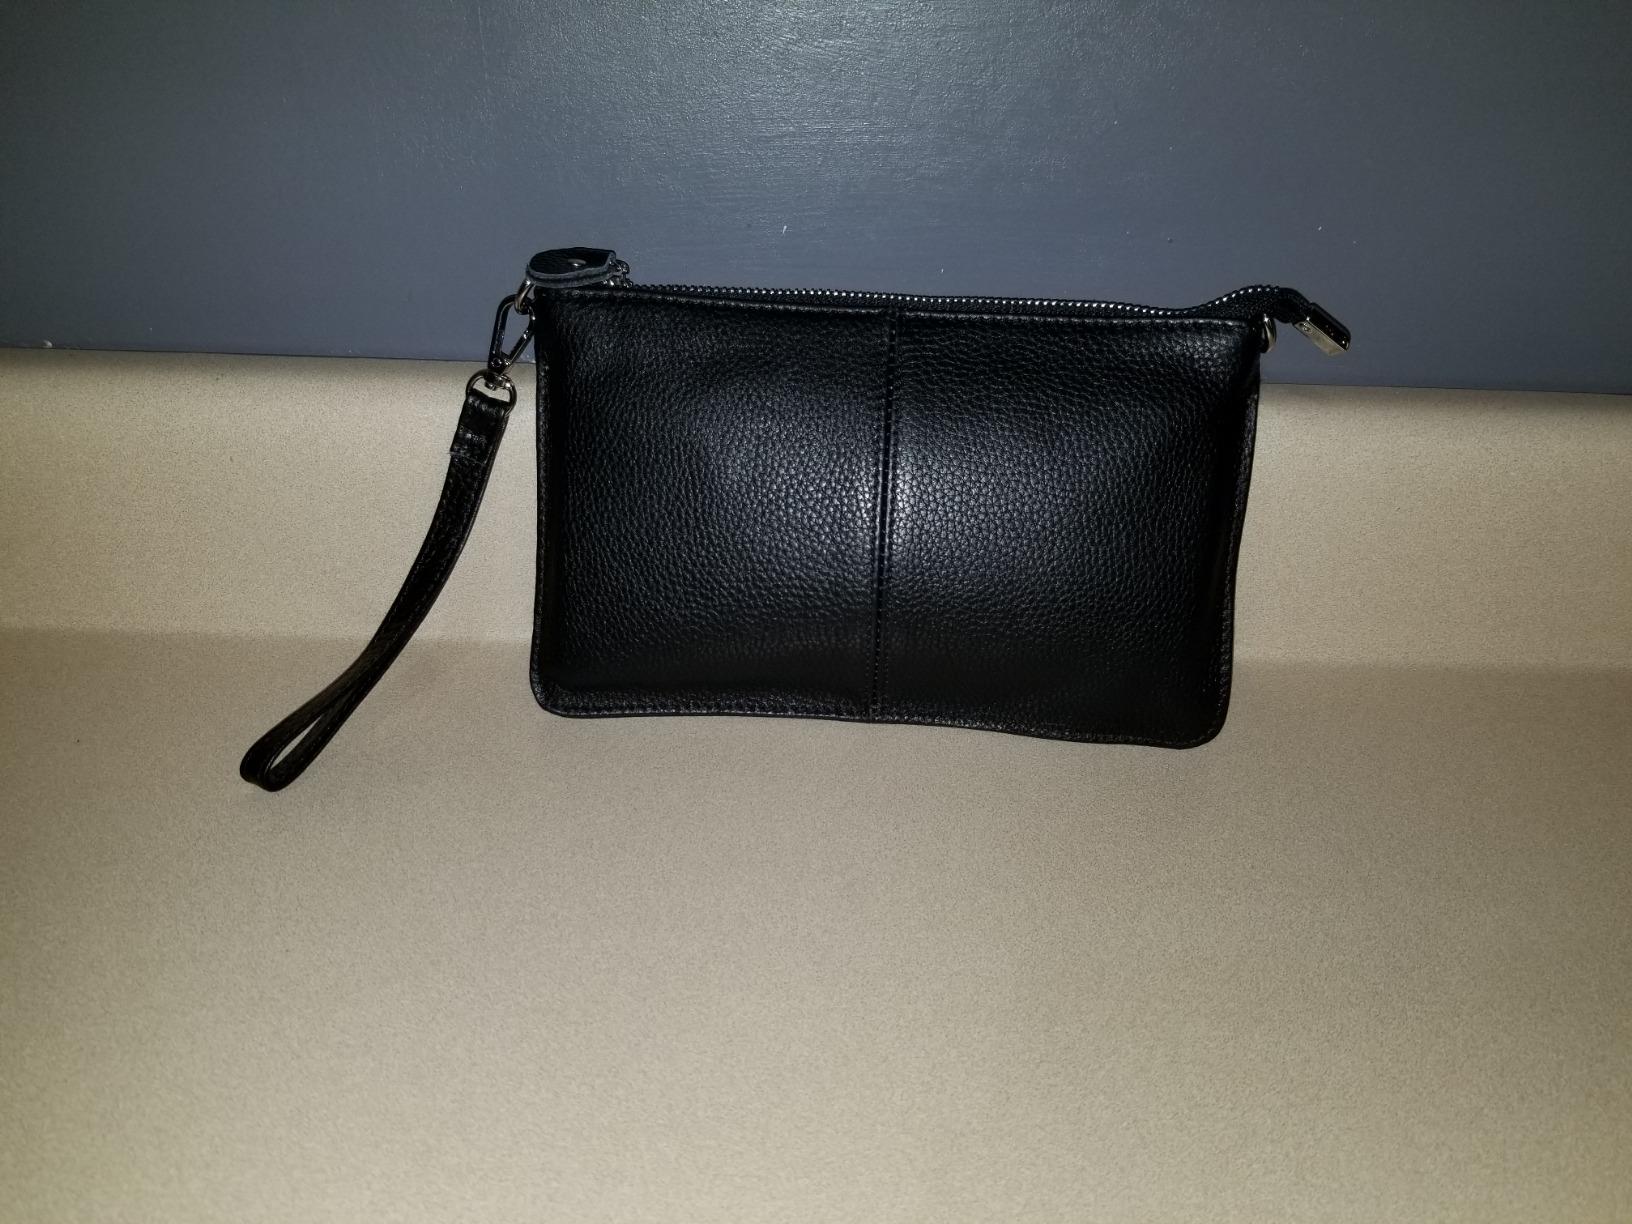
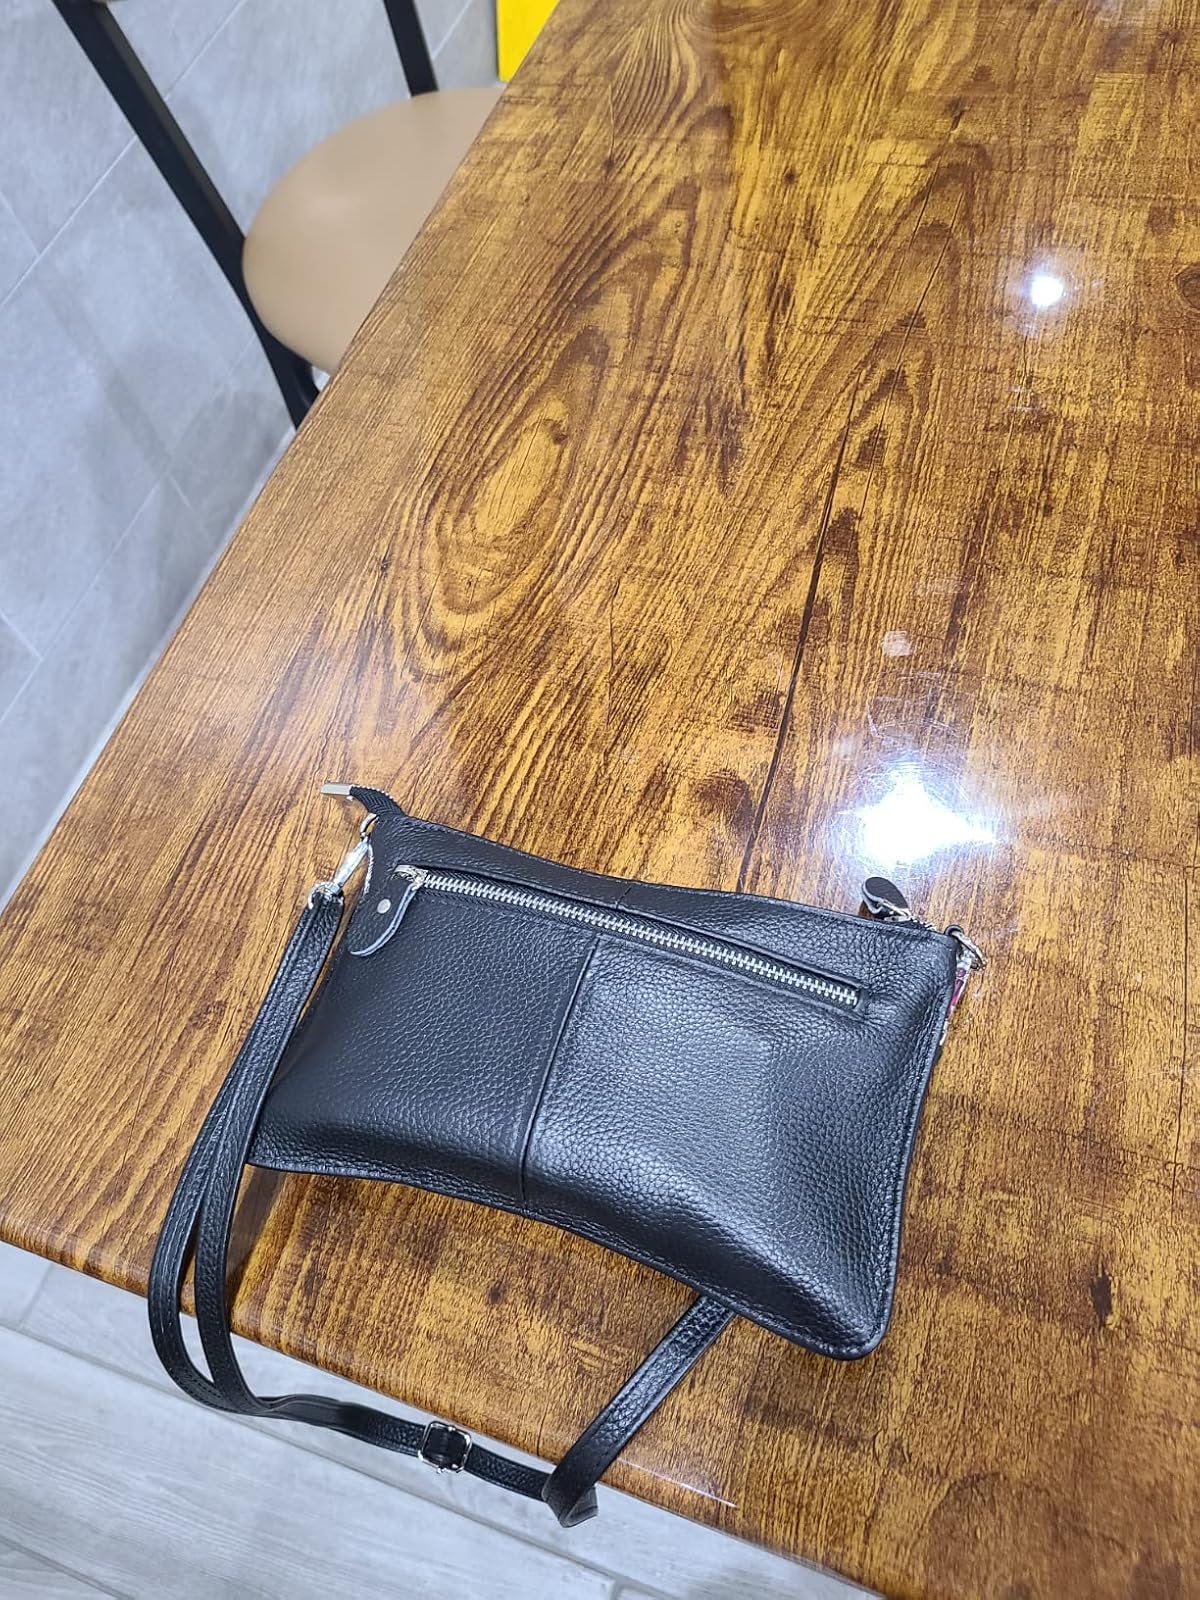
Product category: accessories_handbag
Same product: yes